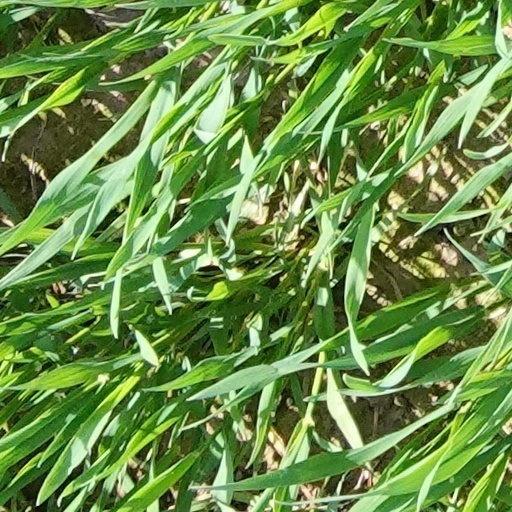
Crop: wheat